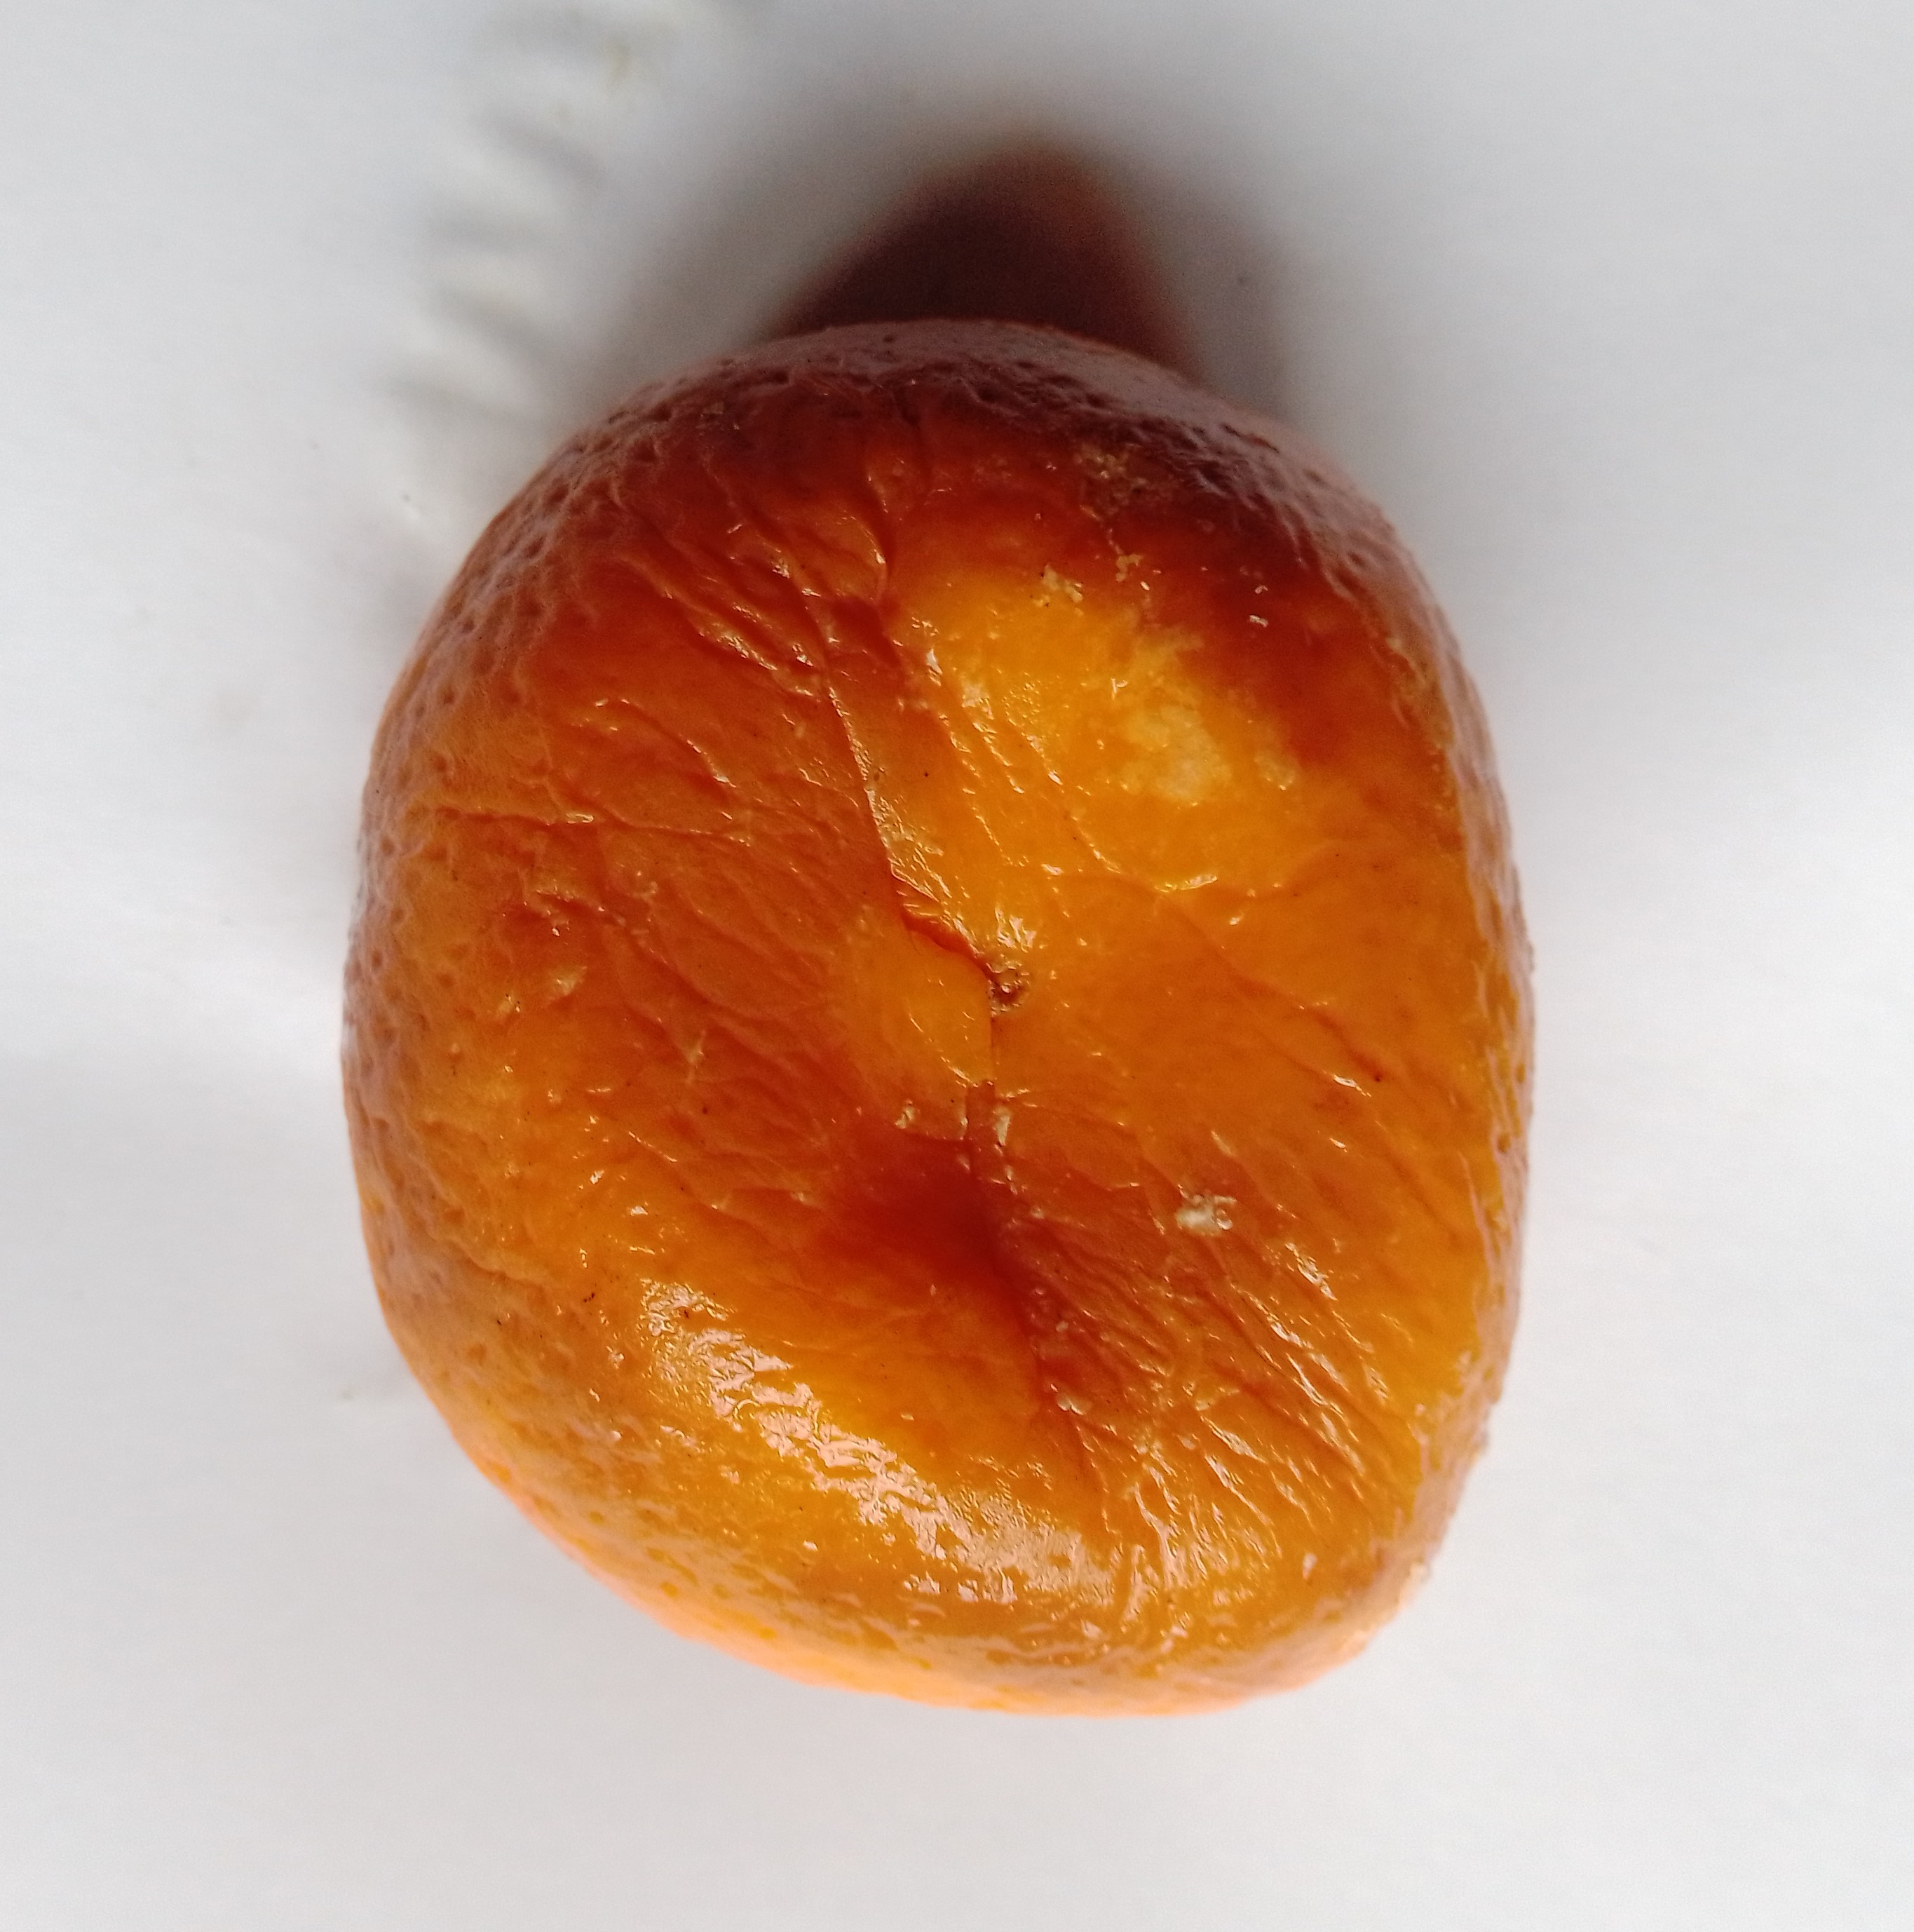
Fruit: orange
Condition: rotten